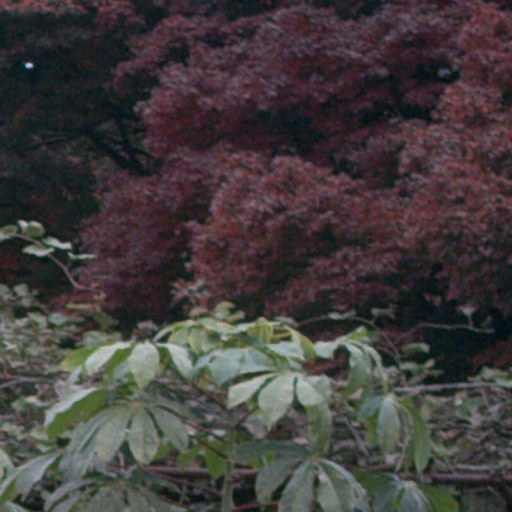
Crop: cassava